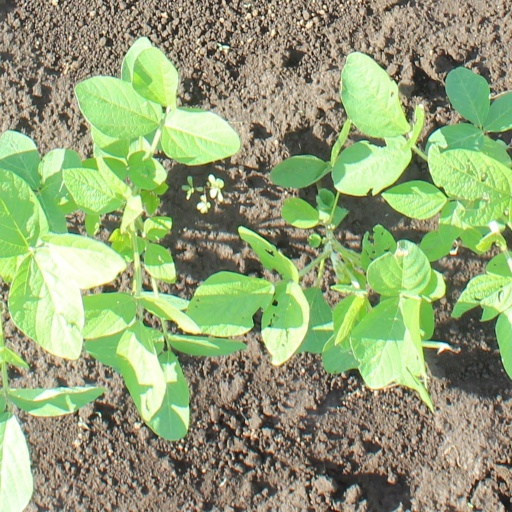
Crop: soybean